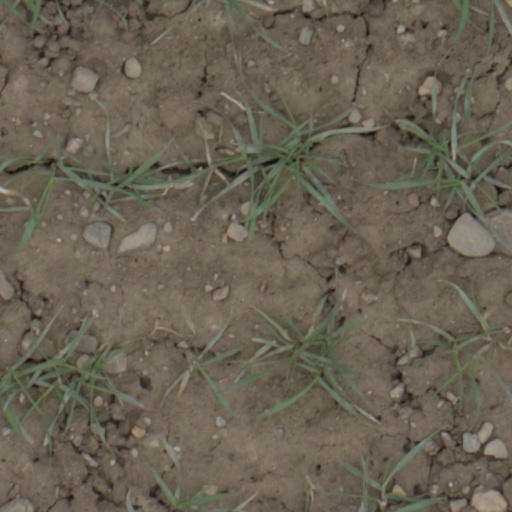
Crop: wheat